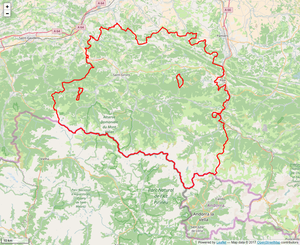
Périmètre du PNR des Pyrénées ariégeoises.
Le parc naturel régional des Pyrénées Ariégeoises est un parc naturel régional créé en 2009, dont le périmètre occupe environ 40% de la superficie du département de l'Ariège. Avec environ 2 468 km², il englobe 138 communes depuis le 1ᵉʳ janvier 2019 et 46 000 habitants.